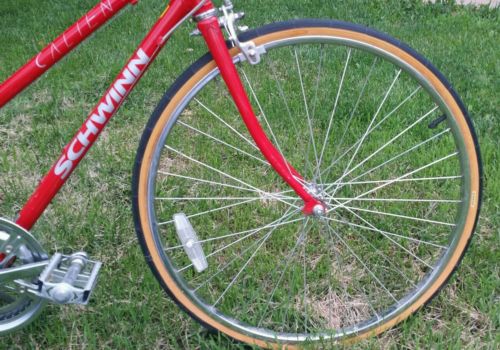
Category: bicycle